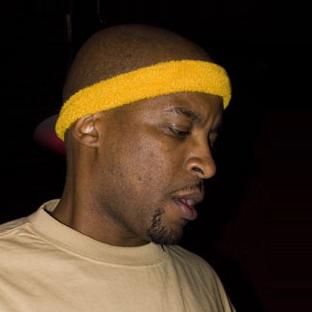
Age: 38